Sky position (RA, Dec in degrees): 151.556, 14.702
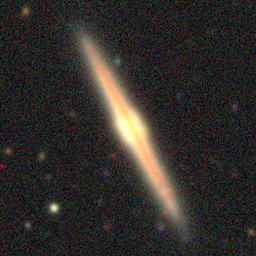
Galaxy morphology: Edge-on Galaxies with Bulge